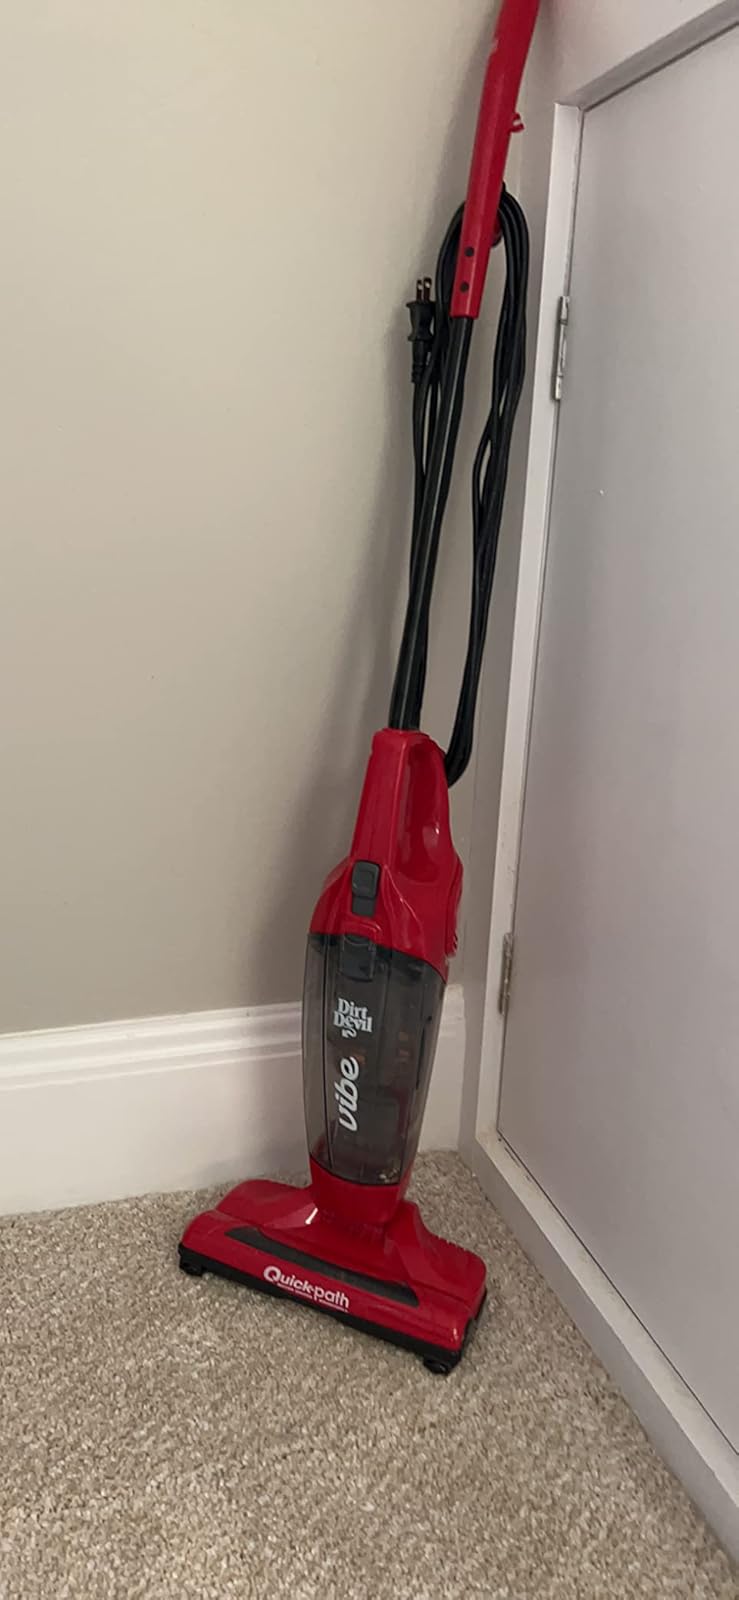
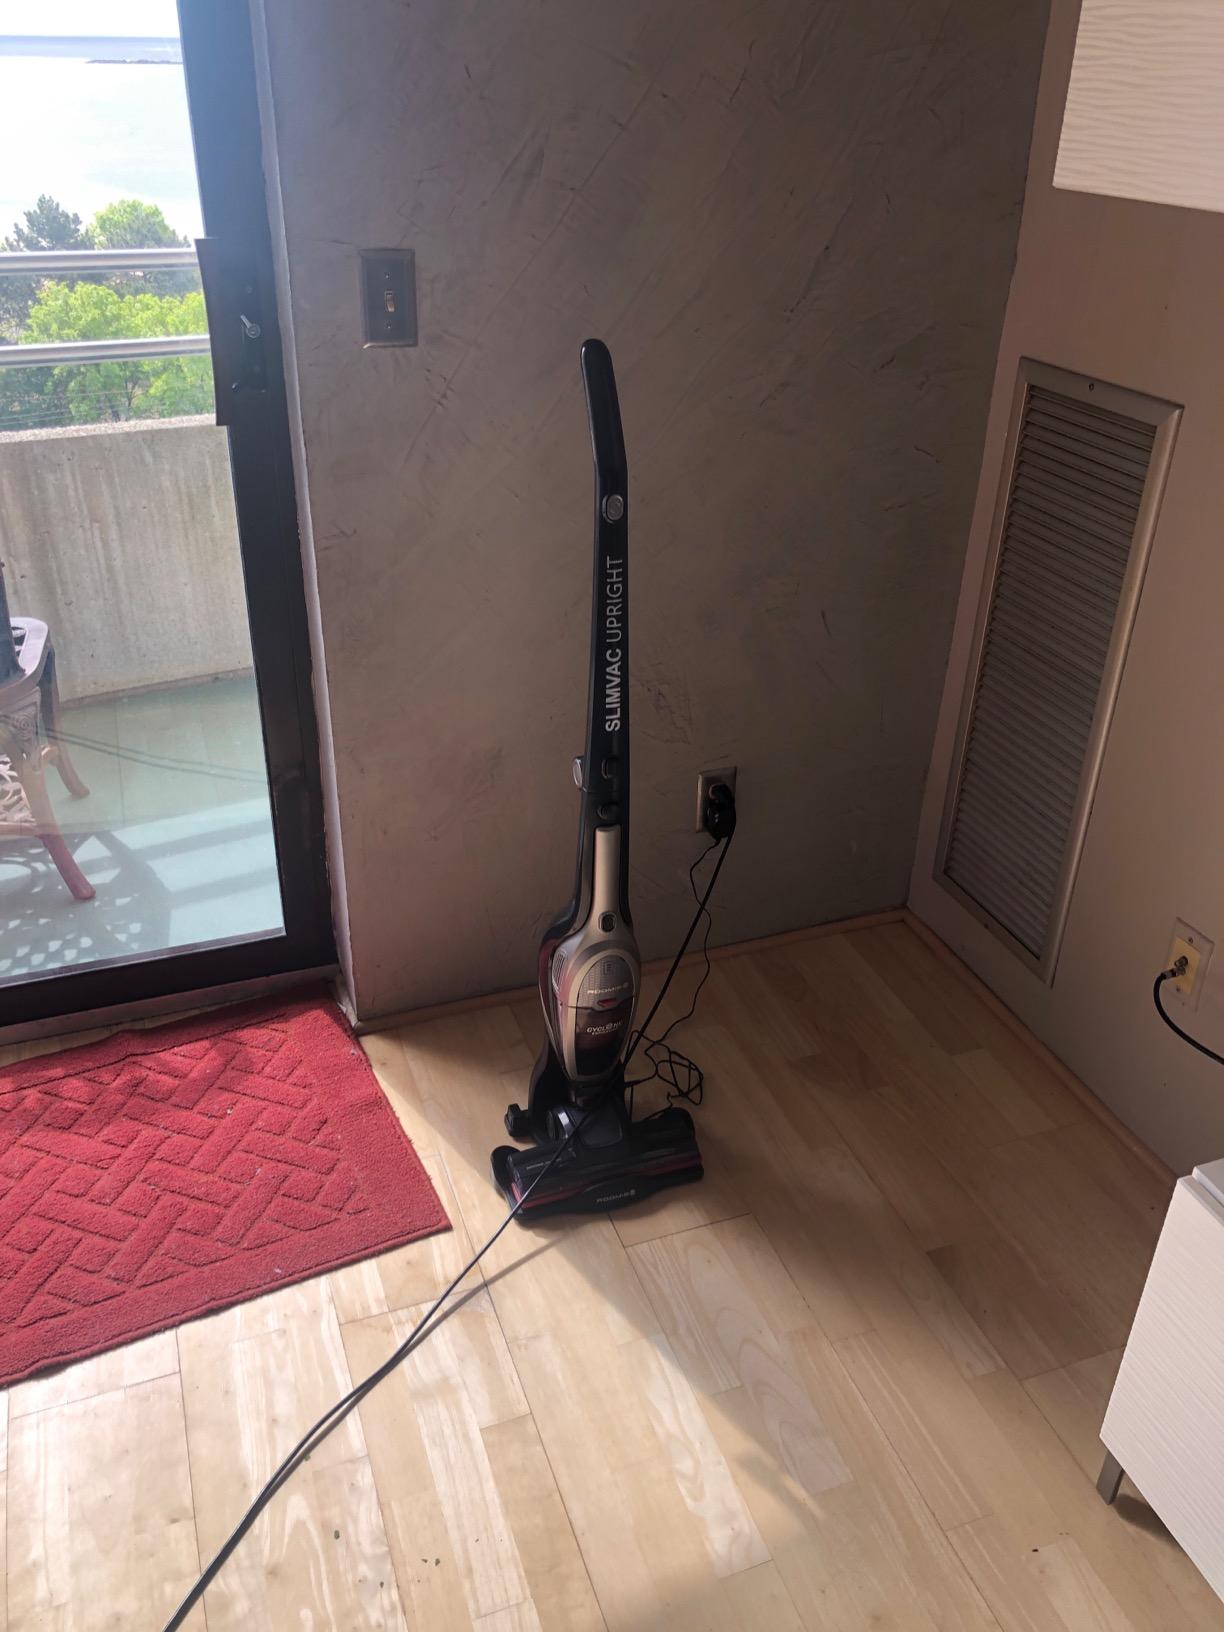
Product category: items_vacuum
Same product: no